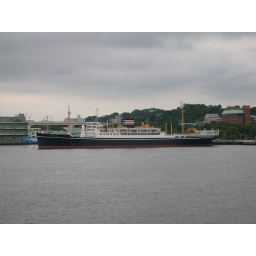
30's ocean liner, went on to become a hospital ship in WWII, before returning to liner service